Loop Retail Historic District

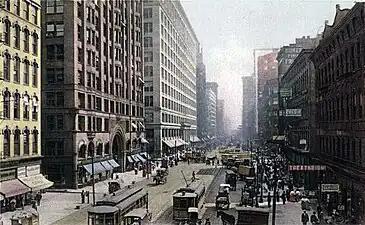
State Street in 1907

Loop Retail Historic District is a shopping district within the Chicago Loop community area in Cook County, Illinois, United States. It is bounded by Lake Street to the north, Ida B. Wells Drive to the south, State Street to the west and Wabash Avenue to the east. The district has the highest density of National Historic Landmark, National Register of Historic Places and Chicago Landmark designated buildings in Chicago. It hosts several historic buildings including former department store flagship locations Marshall Field and Company Building (now Macy's at State Street), and the Sullivan Center (formerly Carson, Pirie, Scott and Company Building). It was added to the National Register of Historic Places on November 27, 1998. It includes 74 contributing buildings and structures, including 13 separately listed Registered Historic Places, and 22 non-contributing buildings. Other significant buildings in the district include the Joffrey Tower, Chicago Theatre, Palmer House, and Page Brothers Building. It also hosts DePaul University's College of Commerce, which includes the Kellstadt Graduate School of Business and the Robert Morris College.